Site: brandenburg
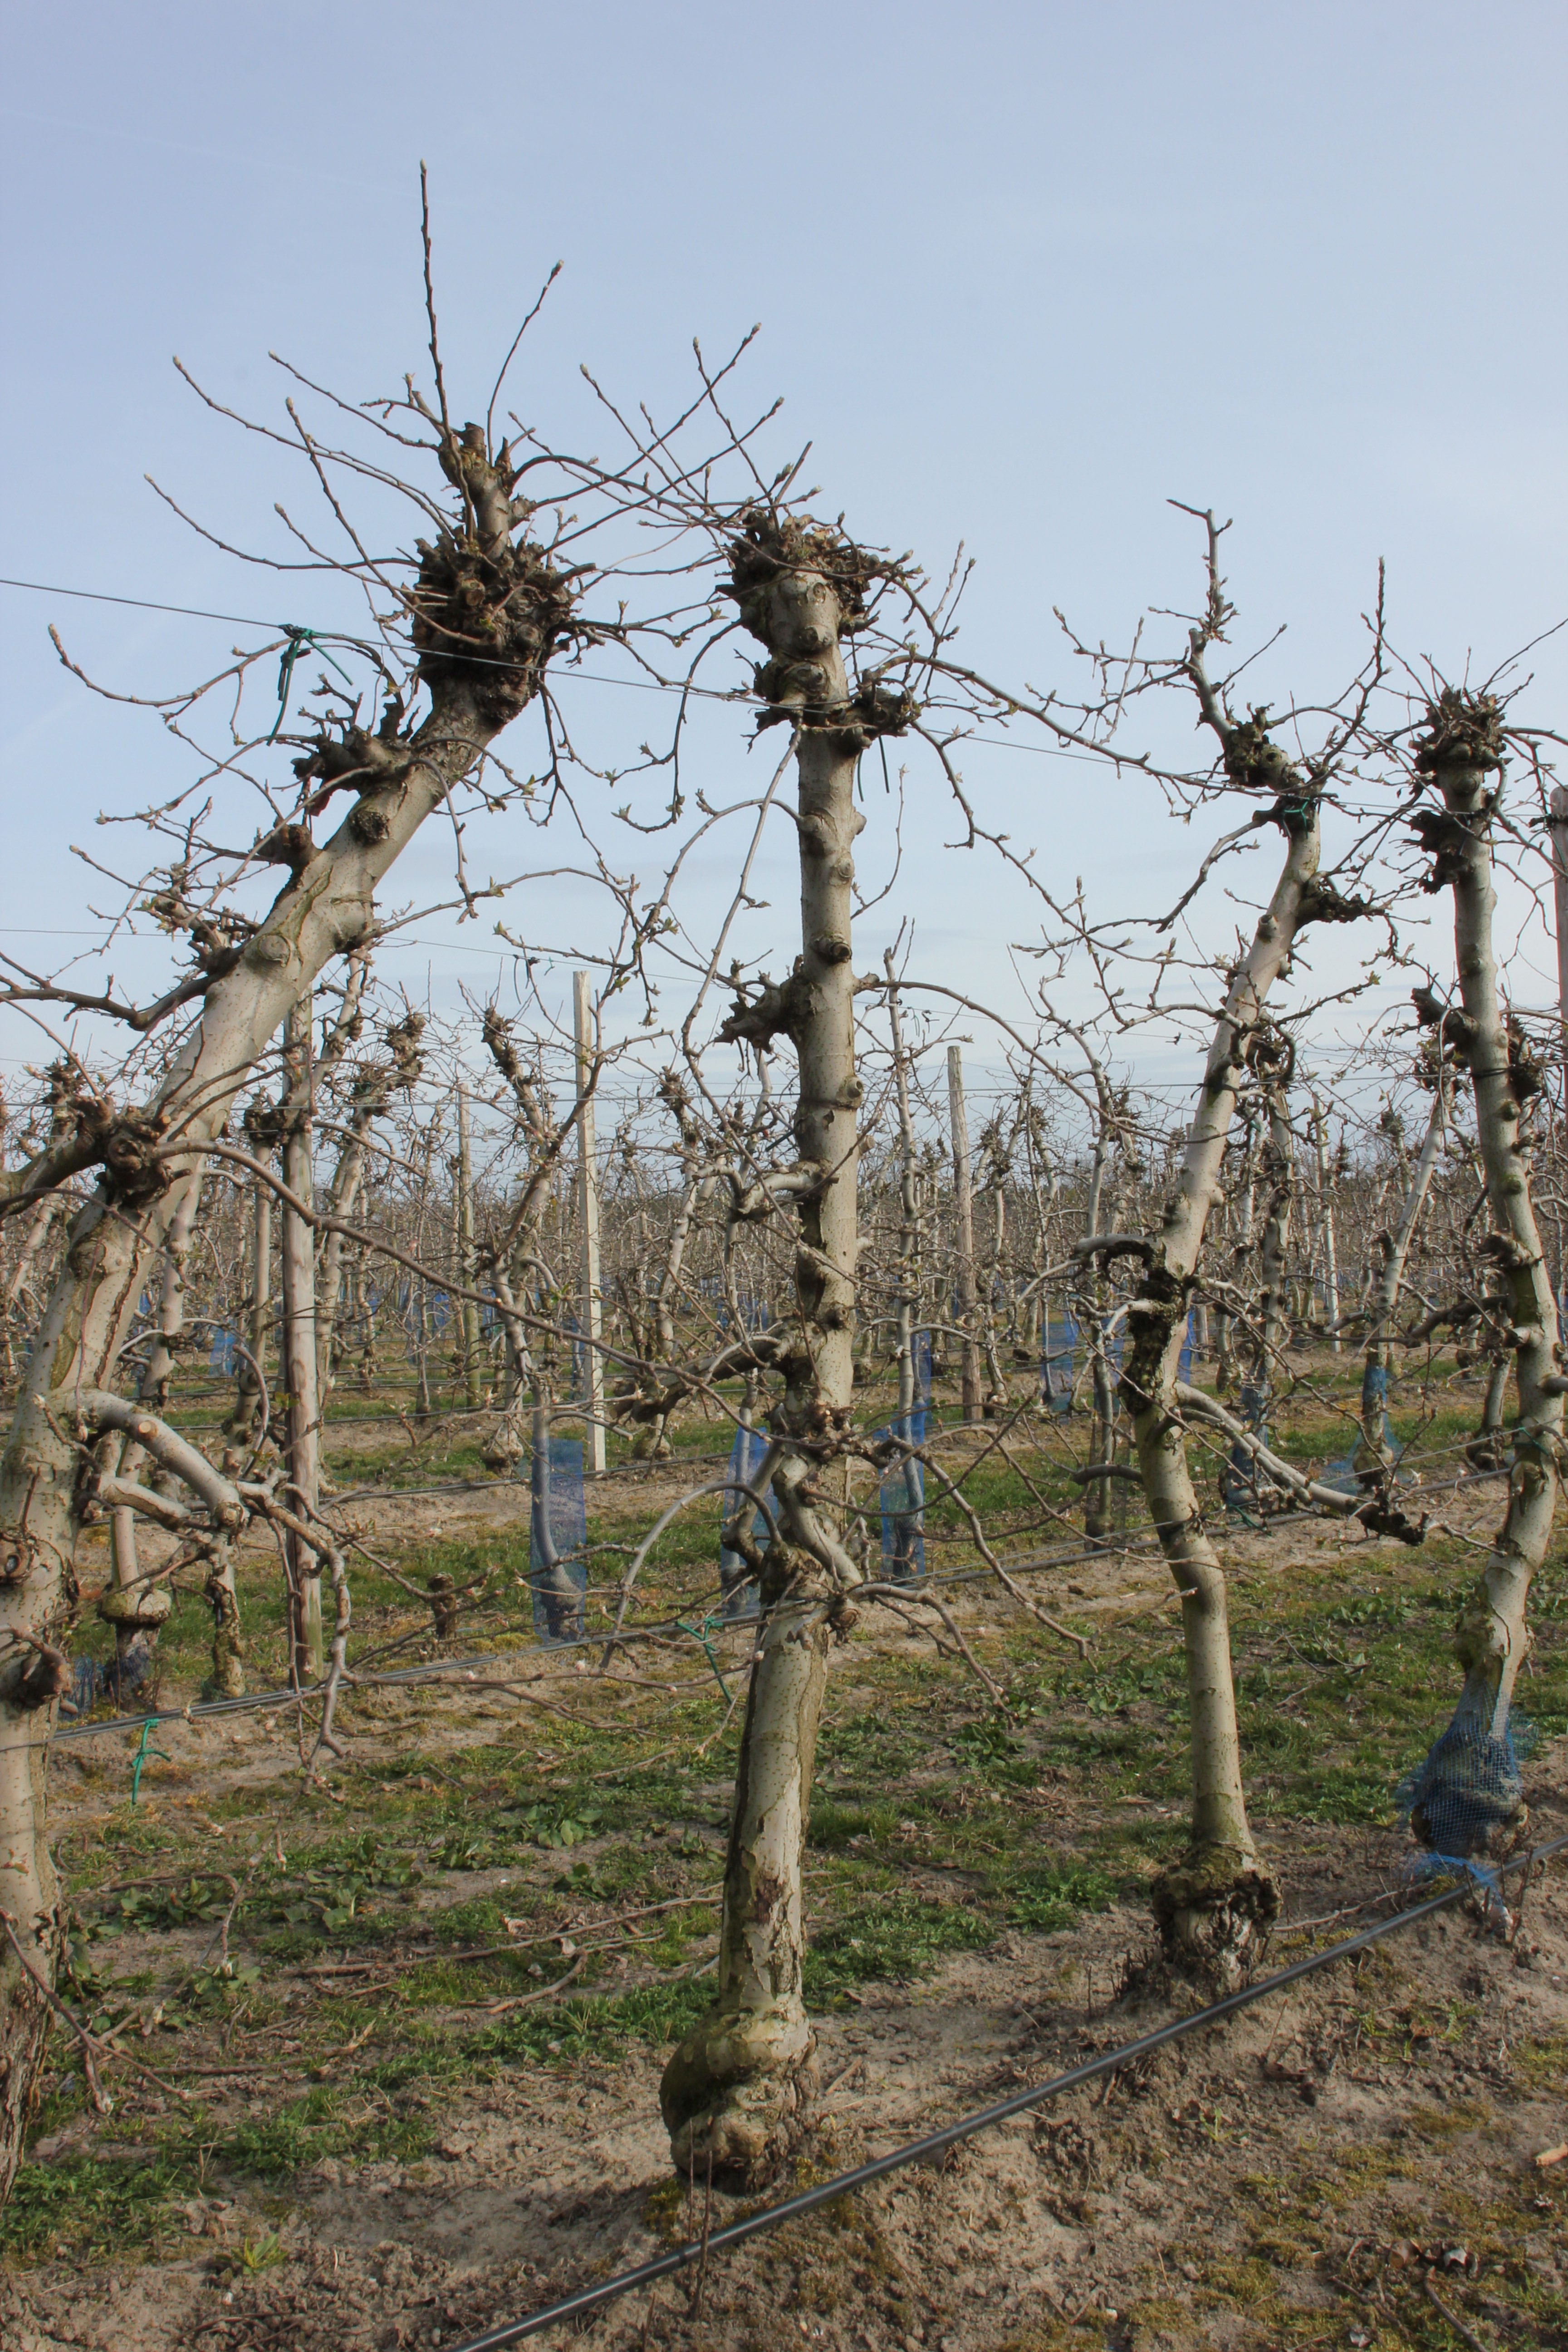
Growth stage (BBCH 54): Inflorescence emergence